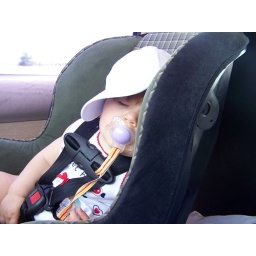
zoey asleep in her car seat on the way to great grandmas house